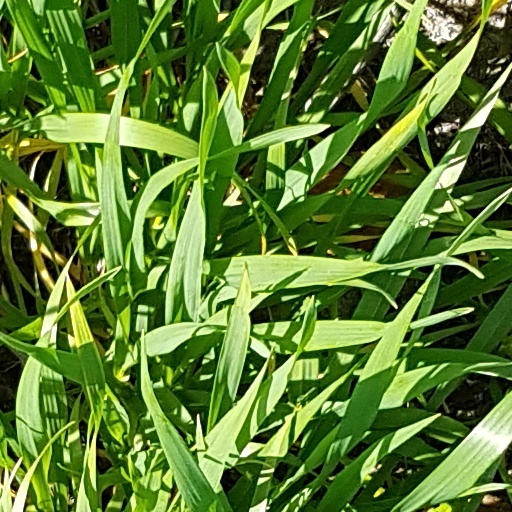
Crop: wheat